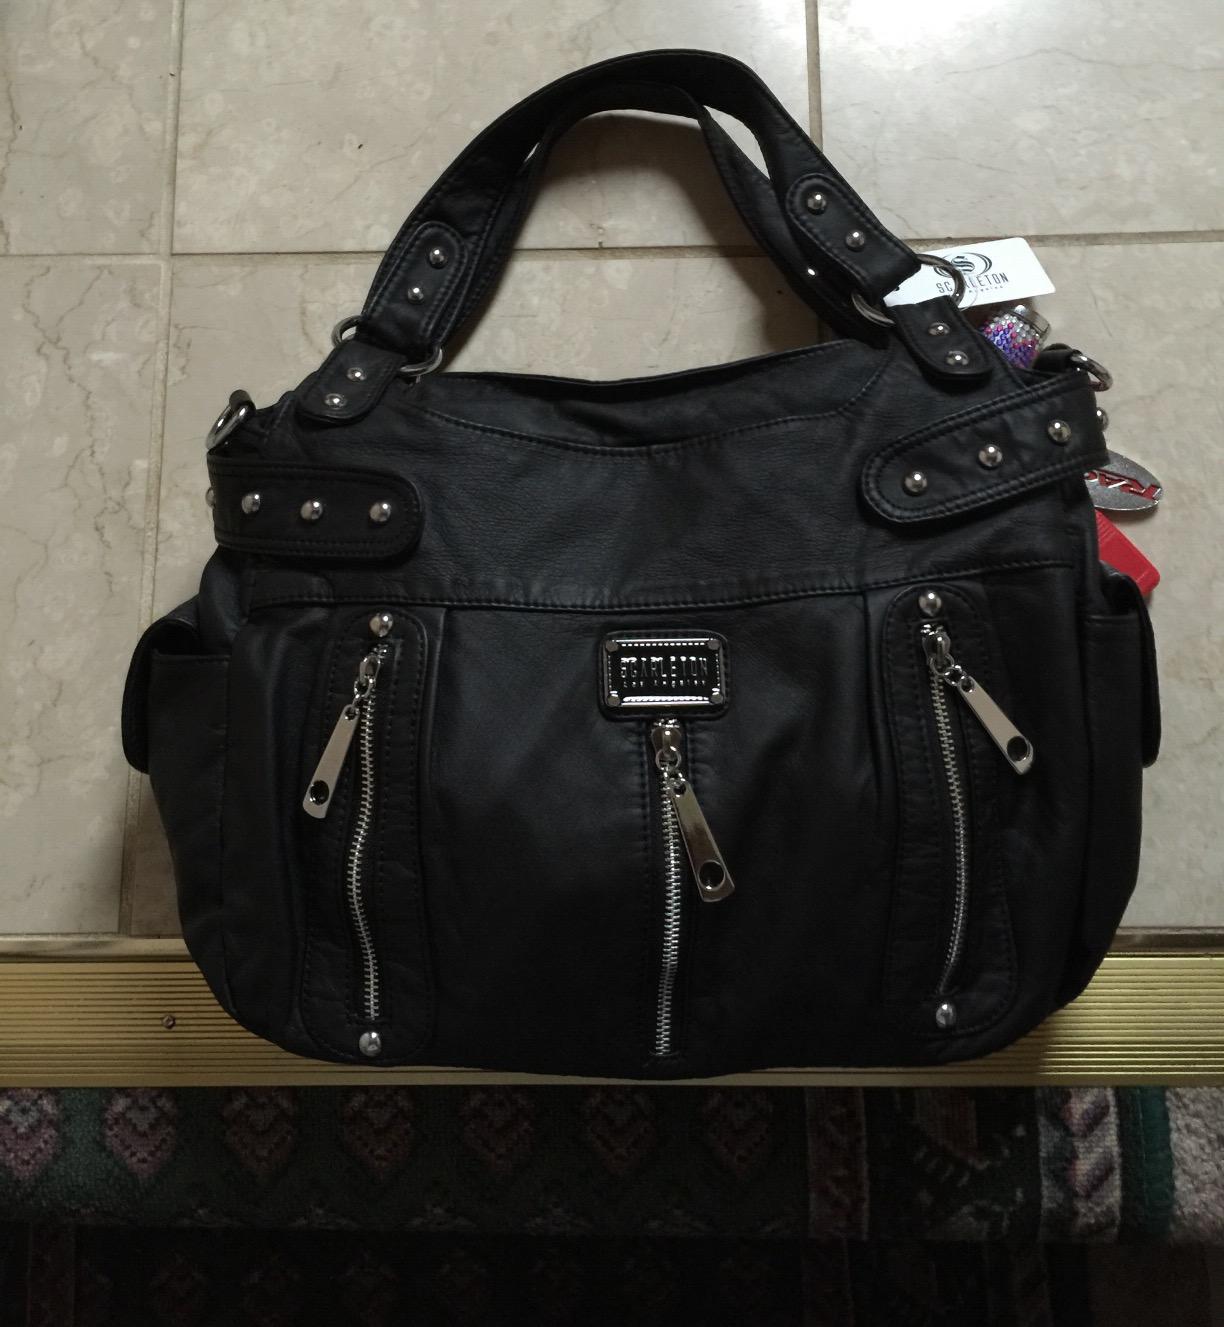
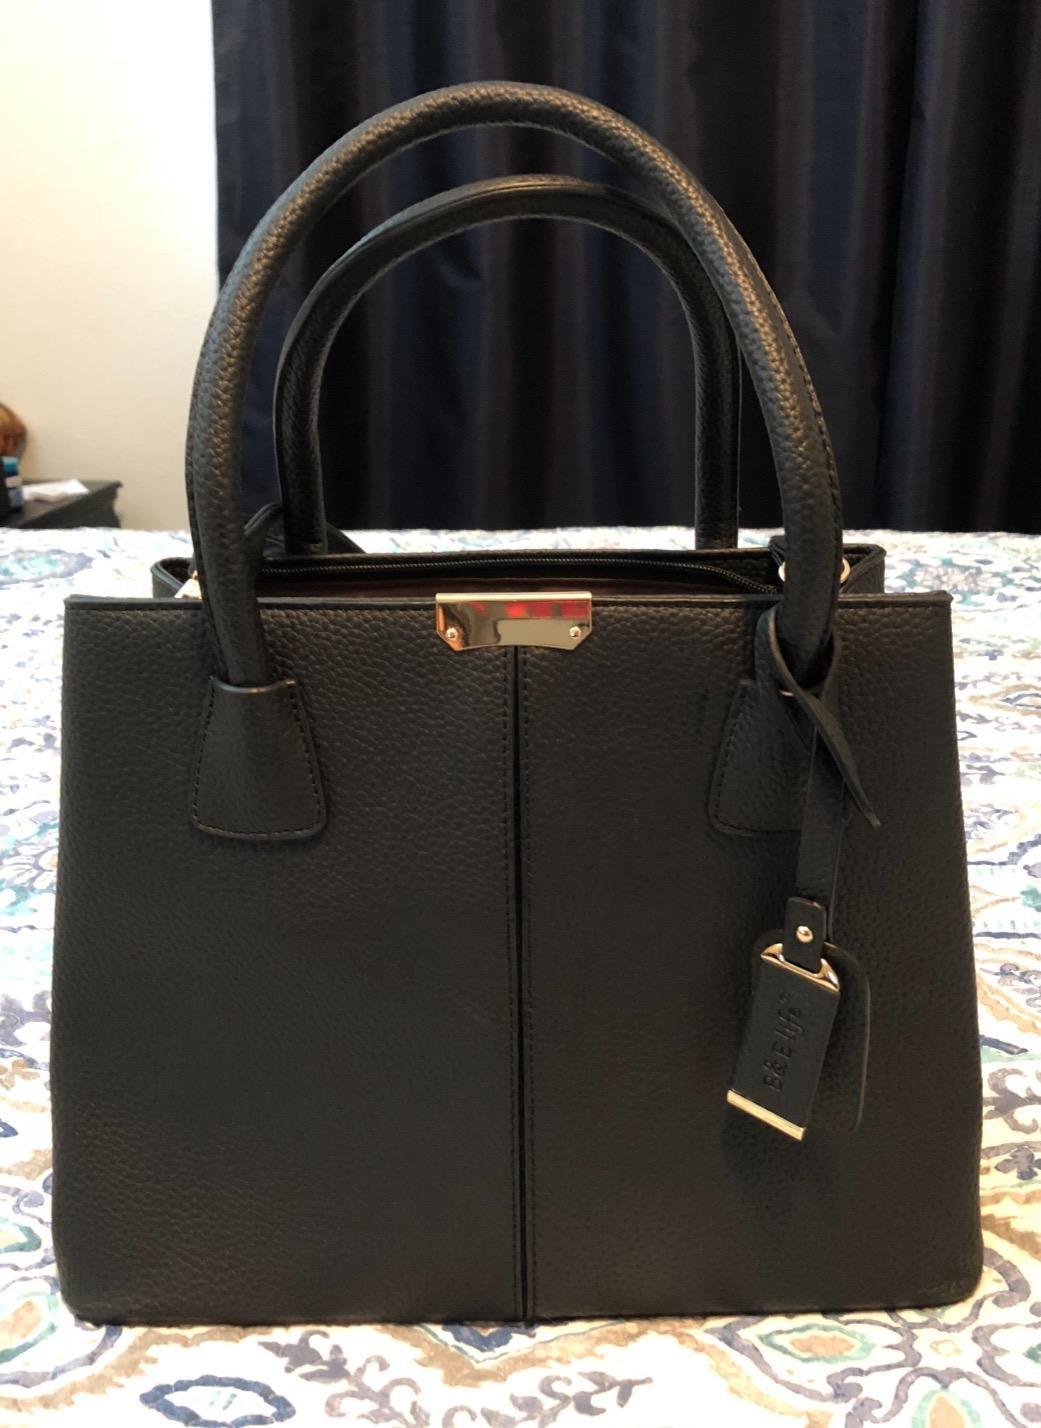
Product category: accessories_handbag
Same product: no